Eynsham

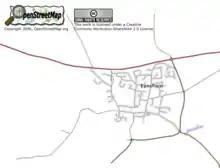
Map of the village

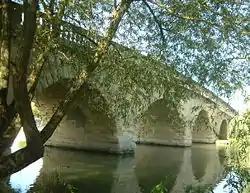
Swinford Bridge over the Thames

By the mid-18th century, Swinford had a ferry, but the main road was in poor condition. Heavier road traffic between Oxford and Witney preferred to pass further north via Bladon, where the better-maintained Oxford–Woodstock and Witney–Woodstock roads met. When the latter became a turnpike in 1751, the road via Eynsham and Swinford ferry was included as a branch. In 1769 the Earl of Abingdon opened Swinford Toll Bridge to replace the ferry. The Witney–Woodstock road ceased to be a turnpike in 1869, but the Witney–Oxford road remained one until 1877. Eynsham was a major coaching stop on the London–Fishguard road. Since 1922 this has been numbered as the A40. There is a planned expansion of the A40 between Eynsham and Witney into a dual carriage way, with work expected to commence in 2023 should planning permission be granted. In 1936 a bypass for the main road was built north of the village and the road over Swinford bridge renumbered as B4044.